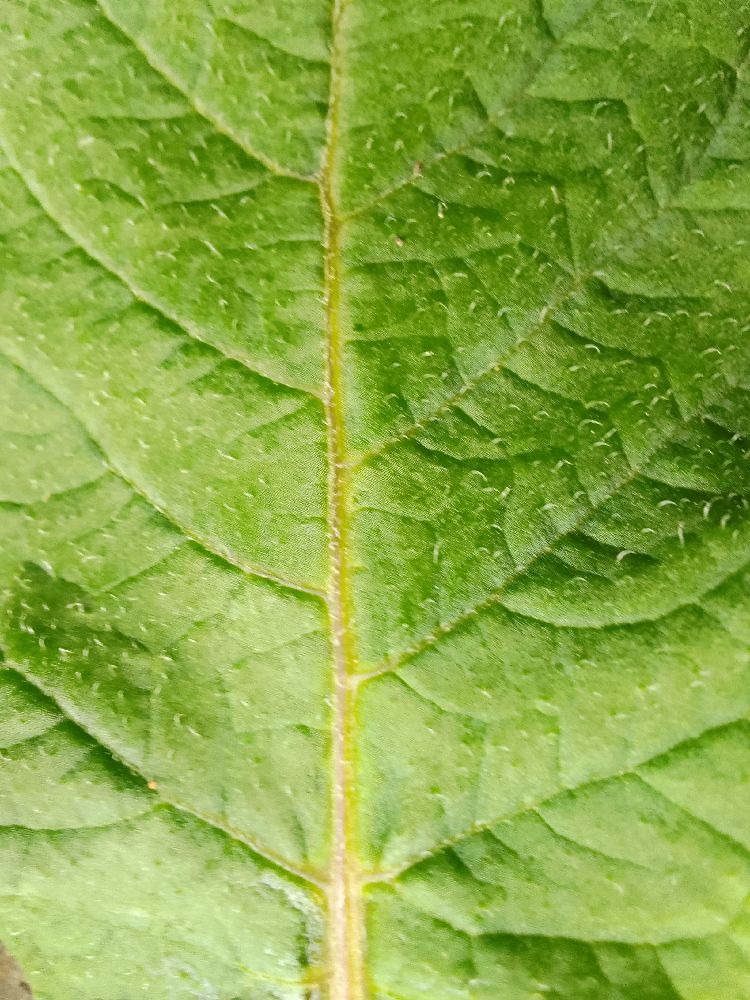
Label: Healthy